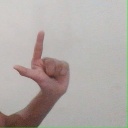
अक्षर: ल